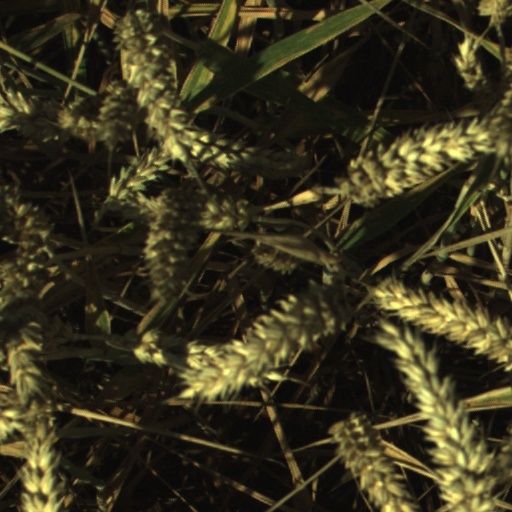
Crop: wheat